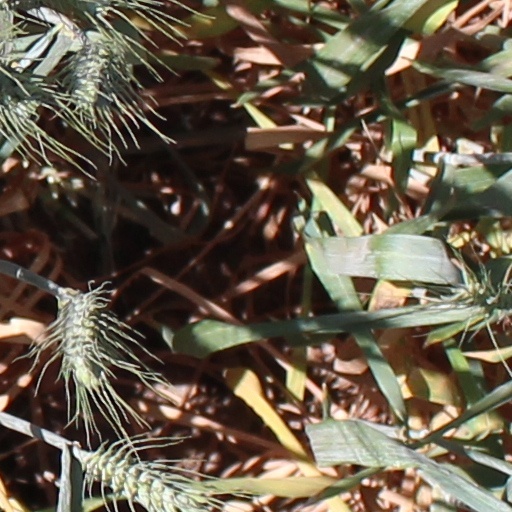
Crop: wheat